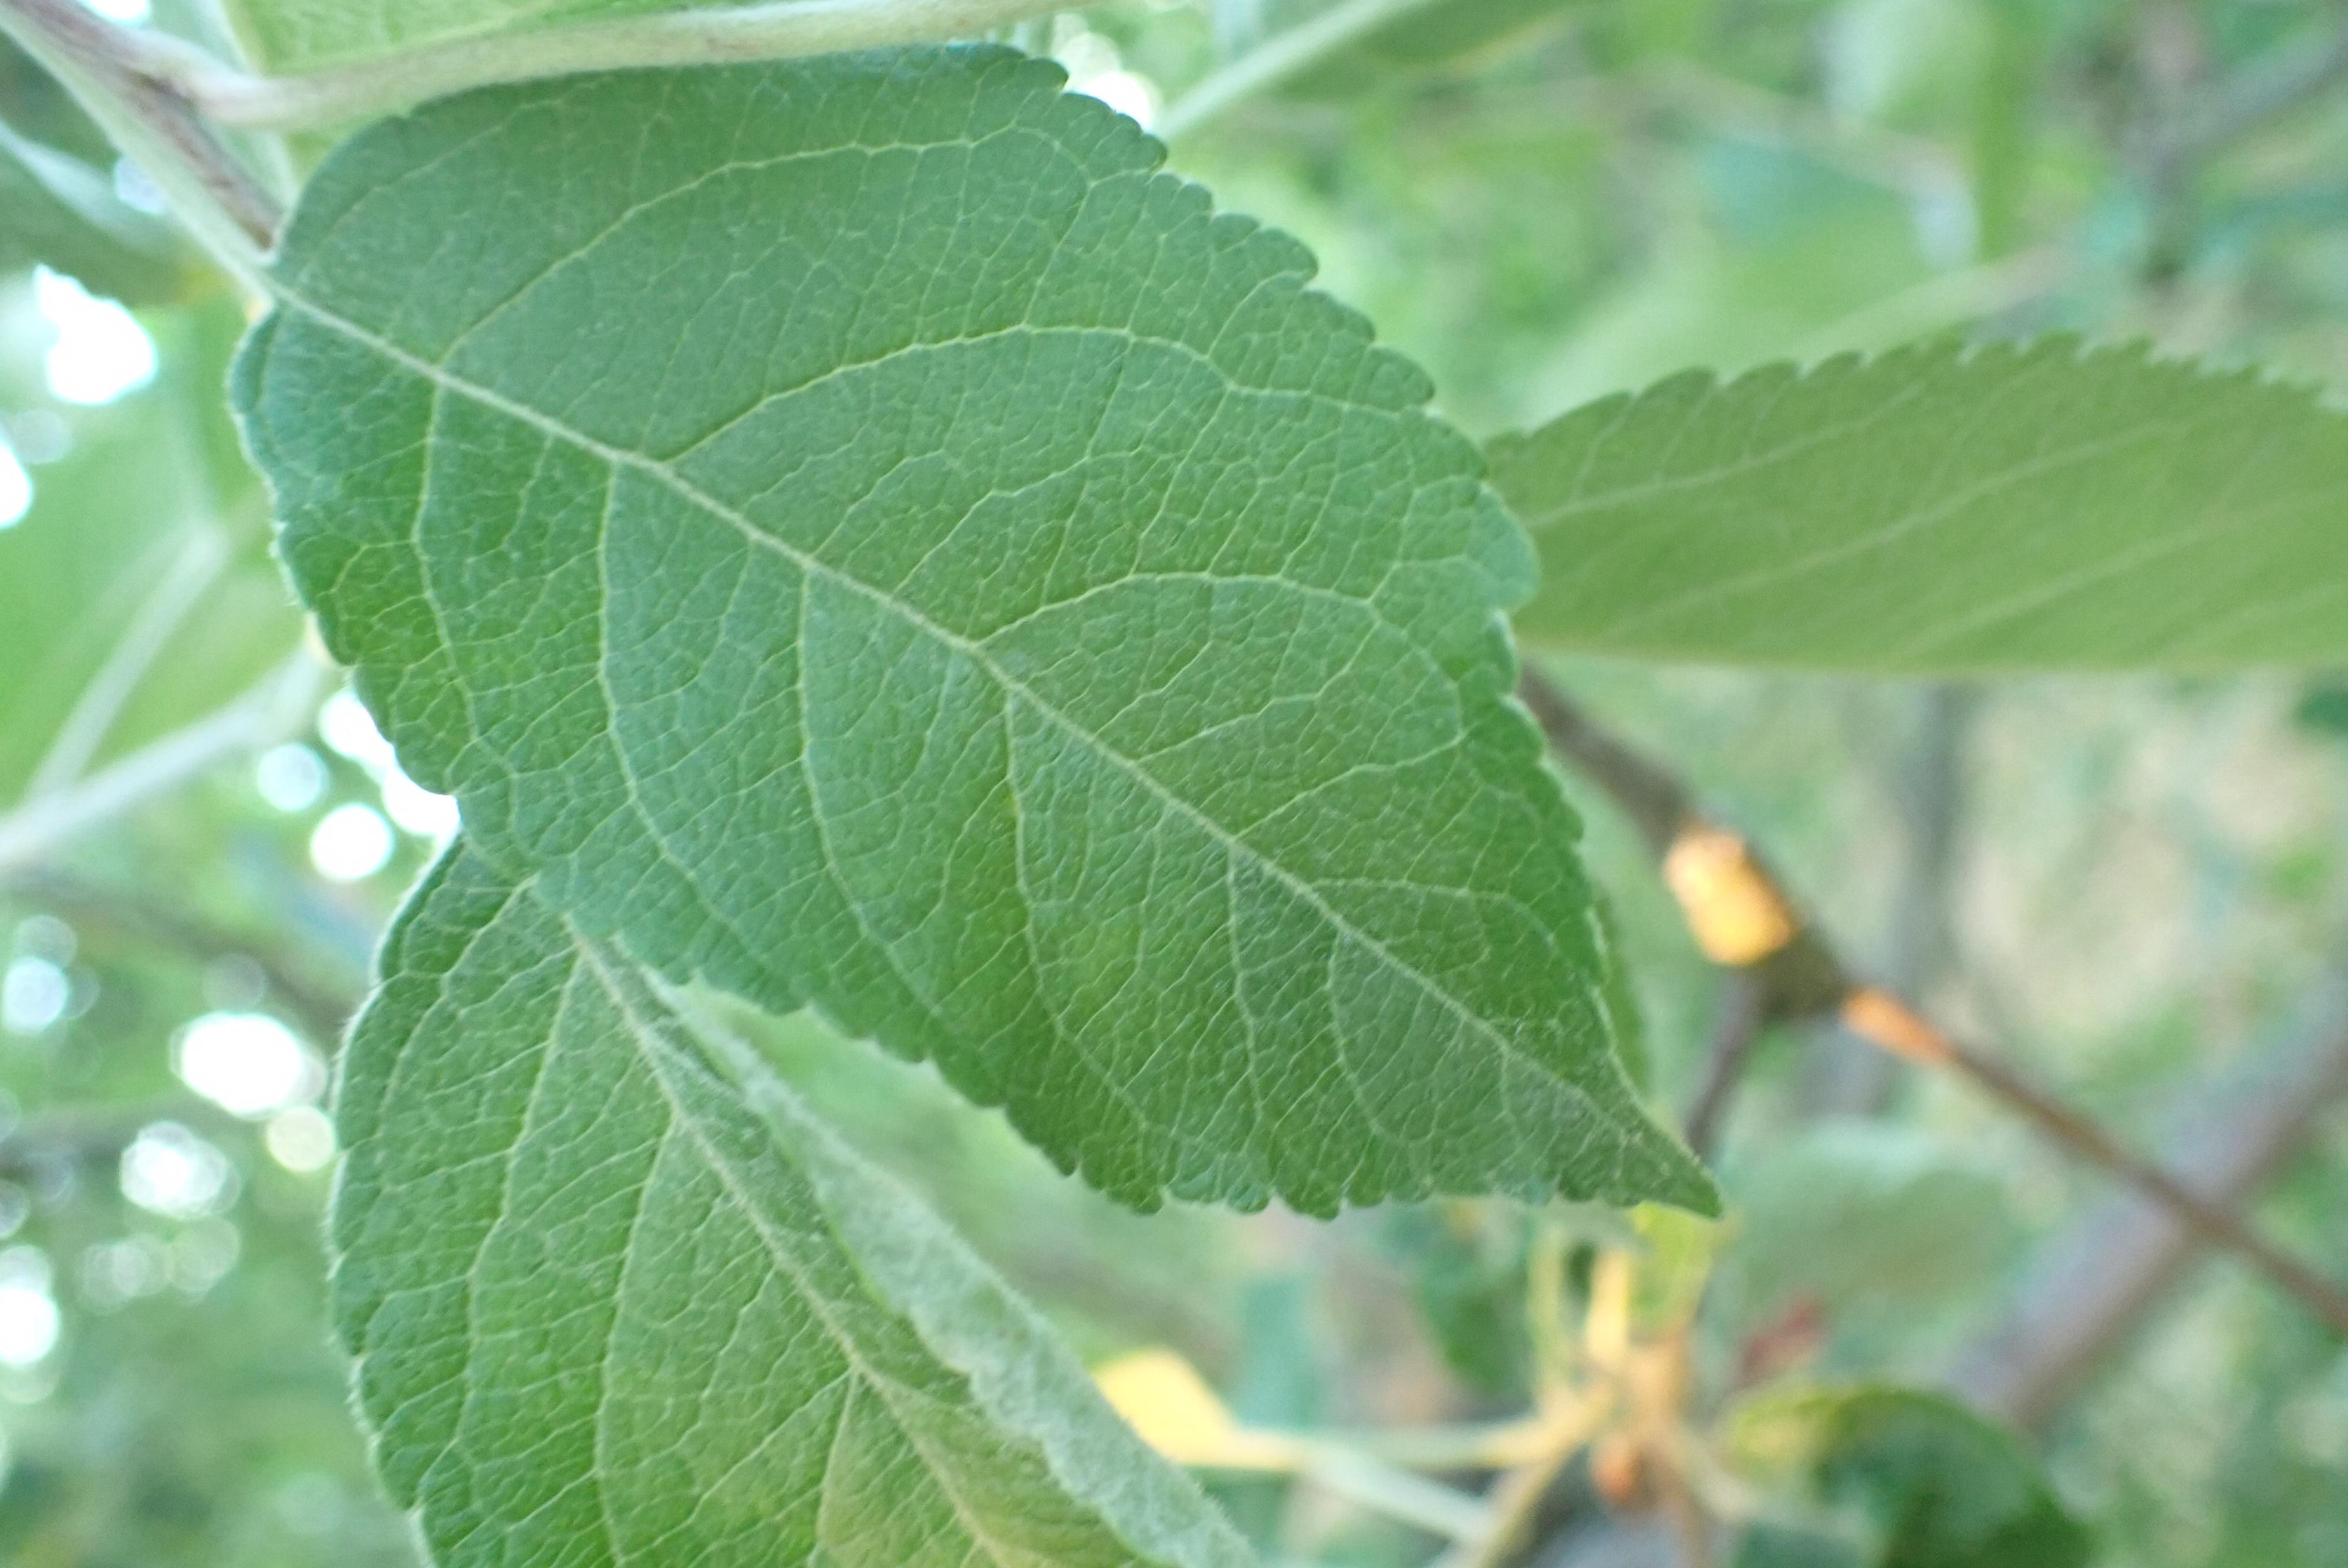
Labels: healthy